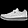
Label: Sneaker